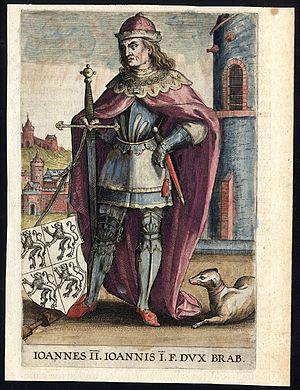
Jean de Brabant dit Meeuwe, né le 11 octobre 1275 et mort le 12 novembre 1312, chevalier, banneret, époux en secondes noces de Marguerite van Pamele, est le fils naturel du duc Jean Iᵉʳ de Brabant. Il est seigneur de Wavre et de Dongelberg, seigneuries qu'il reçoit de son demi-frère Jean II de Brabant le jour de la Saint Jacques et Saint Christophe de l'an 1303, comprenant haute et basse justice. En 1312, il assista à l'Assemblée des États de Brabant. Il est appelé "frère du seigneur duc".
Le titre de duc de Brabant a été créé lorsque l'empereur Frédéric Barberousse éleva en 1183/1184 le landgraviat de Brabant en duché en faveur de Henri Iᵉʳ de Brabant. En 1190, Henri Iᵉʳ succède à son père Godefroid III de Louvain comme duc de Basse-Lotharingie, mais sans autorité territoriale ou judiciaire en dehors de ses propres comtés. À partir de 1288, les ducs de Brabant deviennent aussi ducs de Limbourg.
Le duché de Brabant est un État féodal issu du démembrement de la Basse-Lotharingie en 1106 et intégré au Saint-Empire romain jusqu'à ce qu'il soit partagé, de fait en 1581 et en droit en 1648 : le nord devint une des entités des Provinces-Unies et le sud resta dans l'Empire jusqu'en 1794 où il fut divisé en deux départements français.